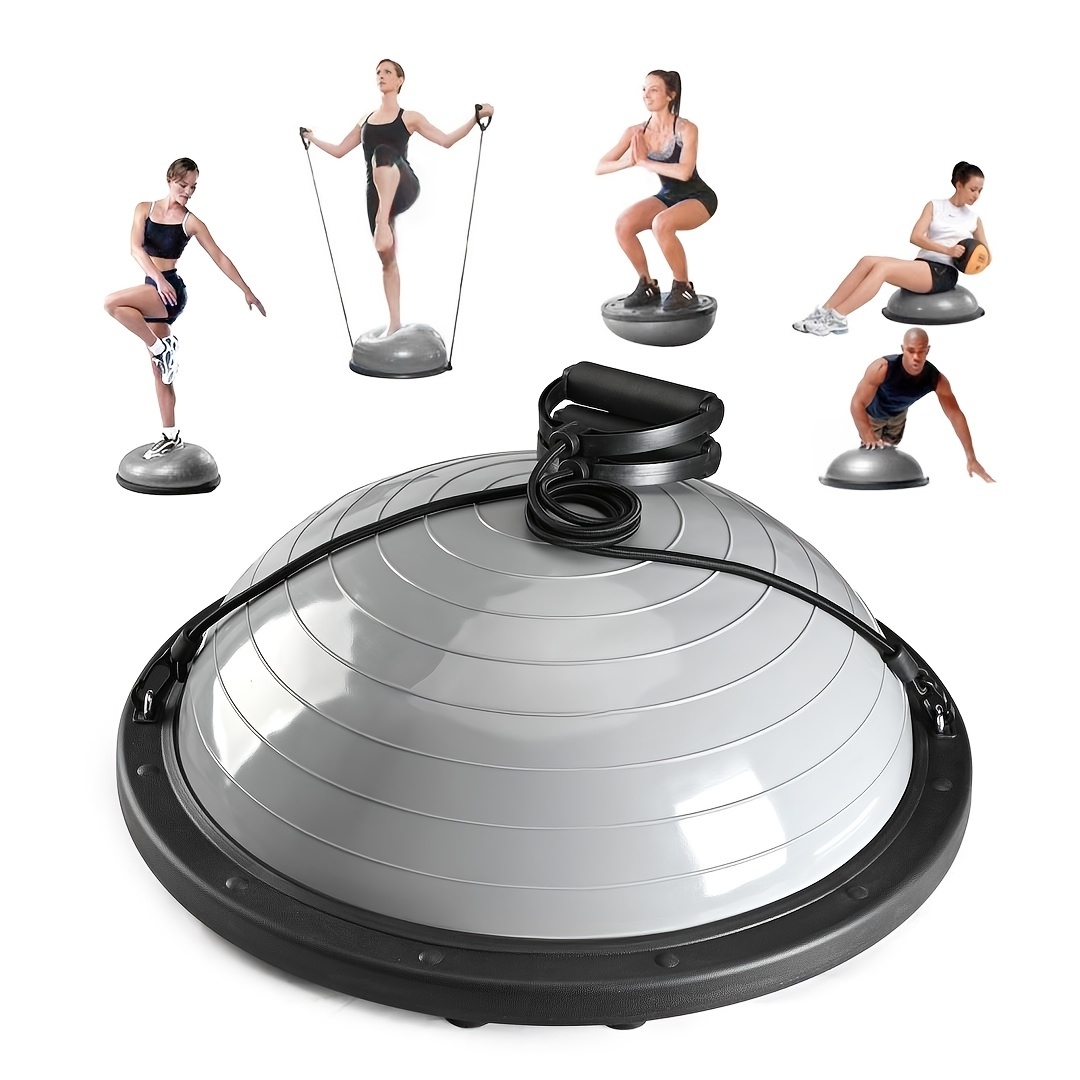
Ultra Durable Inflatable Half Exercise Ball Balance Trainer
Age Range Description:Adult Applicable Age Group:14+ Major Material:PVC Festival:Valentine's Day Color:Grey Number Of Products:1 Item ID:YV160219
Brand: theracycle1
Category: Sporting Goods > Fitness & General Exercise Equipment > Balance Trainers > Balance Cushions